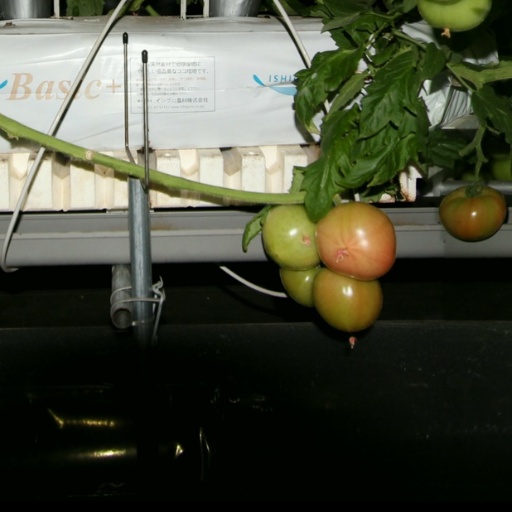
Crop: tomato